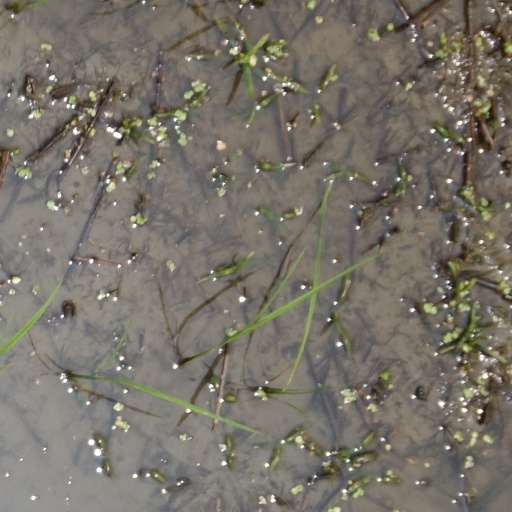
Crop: rice